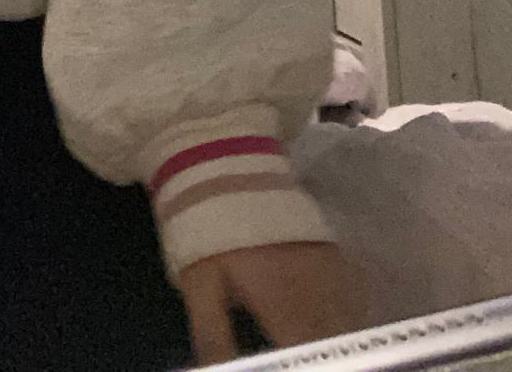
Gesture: no_gesture